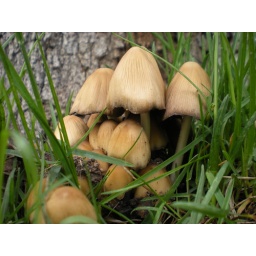
A few from a huge flush of at least 100 growing at the base of a maple tree in the front yard.